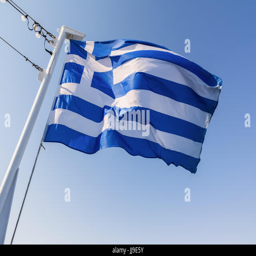
national flag waving on the wind against blue sky